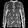
Label: Shirt